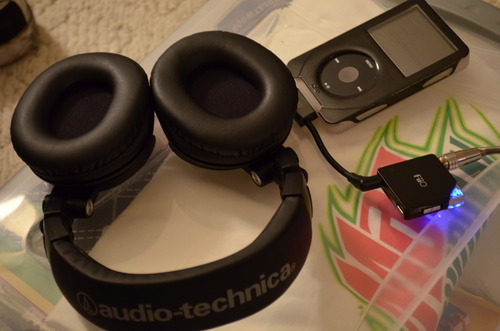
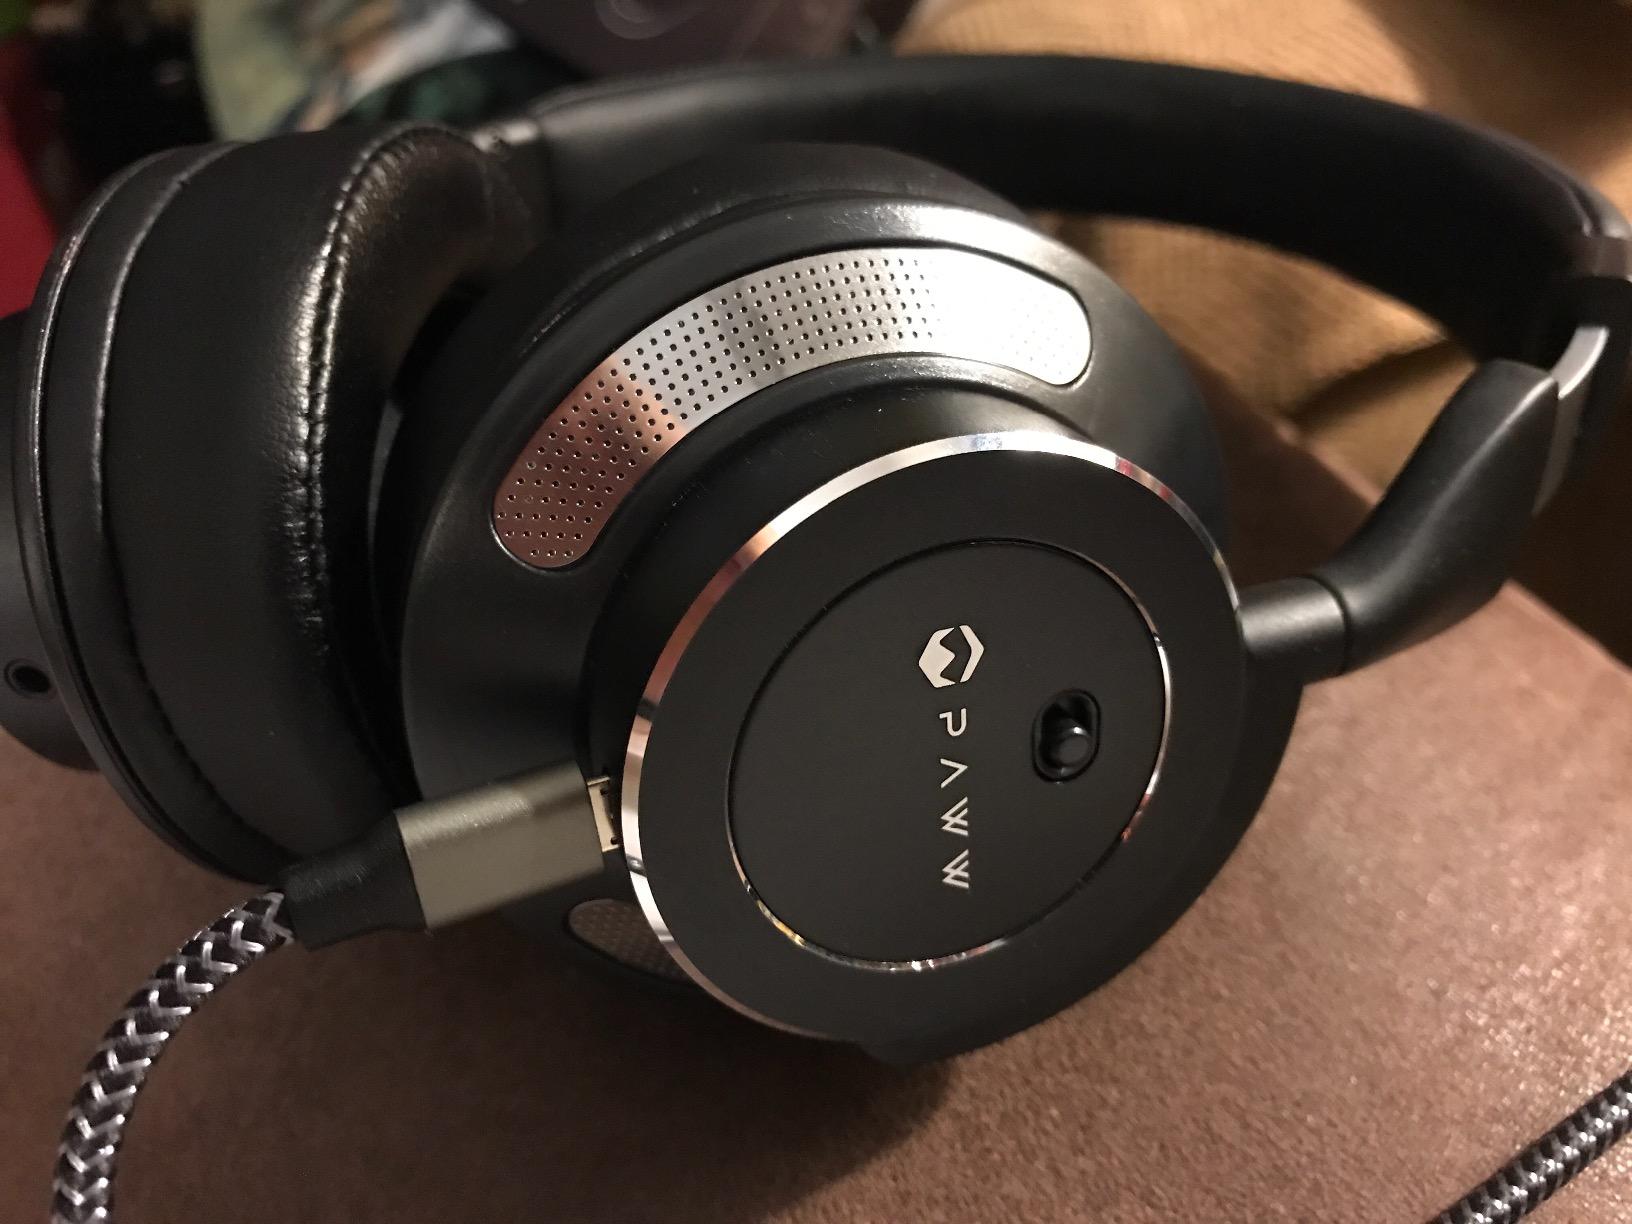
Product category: headphones
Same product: no